A Chau

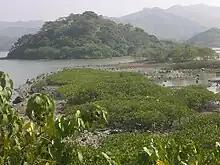
View of A Chau

A Chau has been designated as a Site of Special Scientific Interest since 1985. The fauna of the island includes night heron, little egret, great egret, black-headed gull and herring gull. It is also a breeding site for the passage migrants. It was reported in 2007 that A Chau was the largest egretry in Hong Kong and may also have been one of the most important night roosting sites for the ardeids in winter. A 2001 survey found that A Chau was the nesting site for the majority of great egrets, cattle egrets, and black-crowned night herons in Hong Kong, hosting 63%, 46%, and 71% of those respective species' nests.